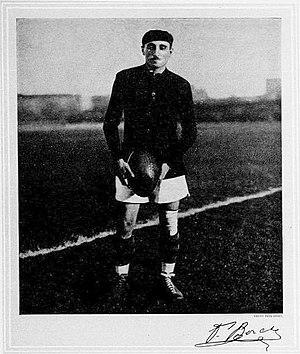
François Borde, capitaine de l'équipe de France de rugby en 1924.
François Borde est un ancien joueur et entraîneur français de rugby à XV, de 1,71 m, ayant occupé le poste de trois-quarts centre au Stade toulousain, reconnaissable par son béret et sa fine moustache.